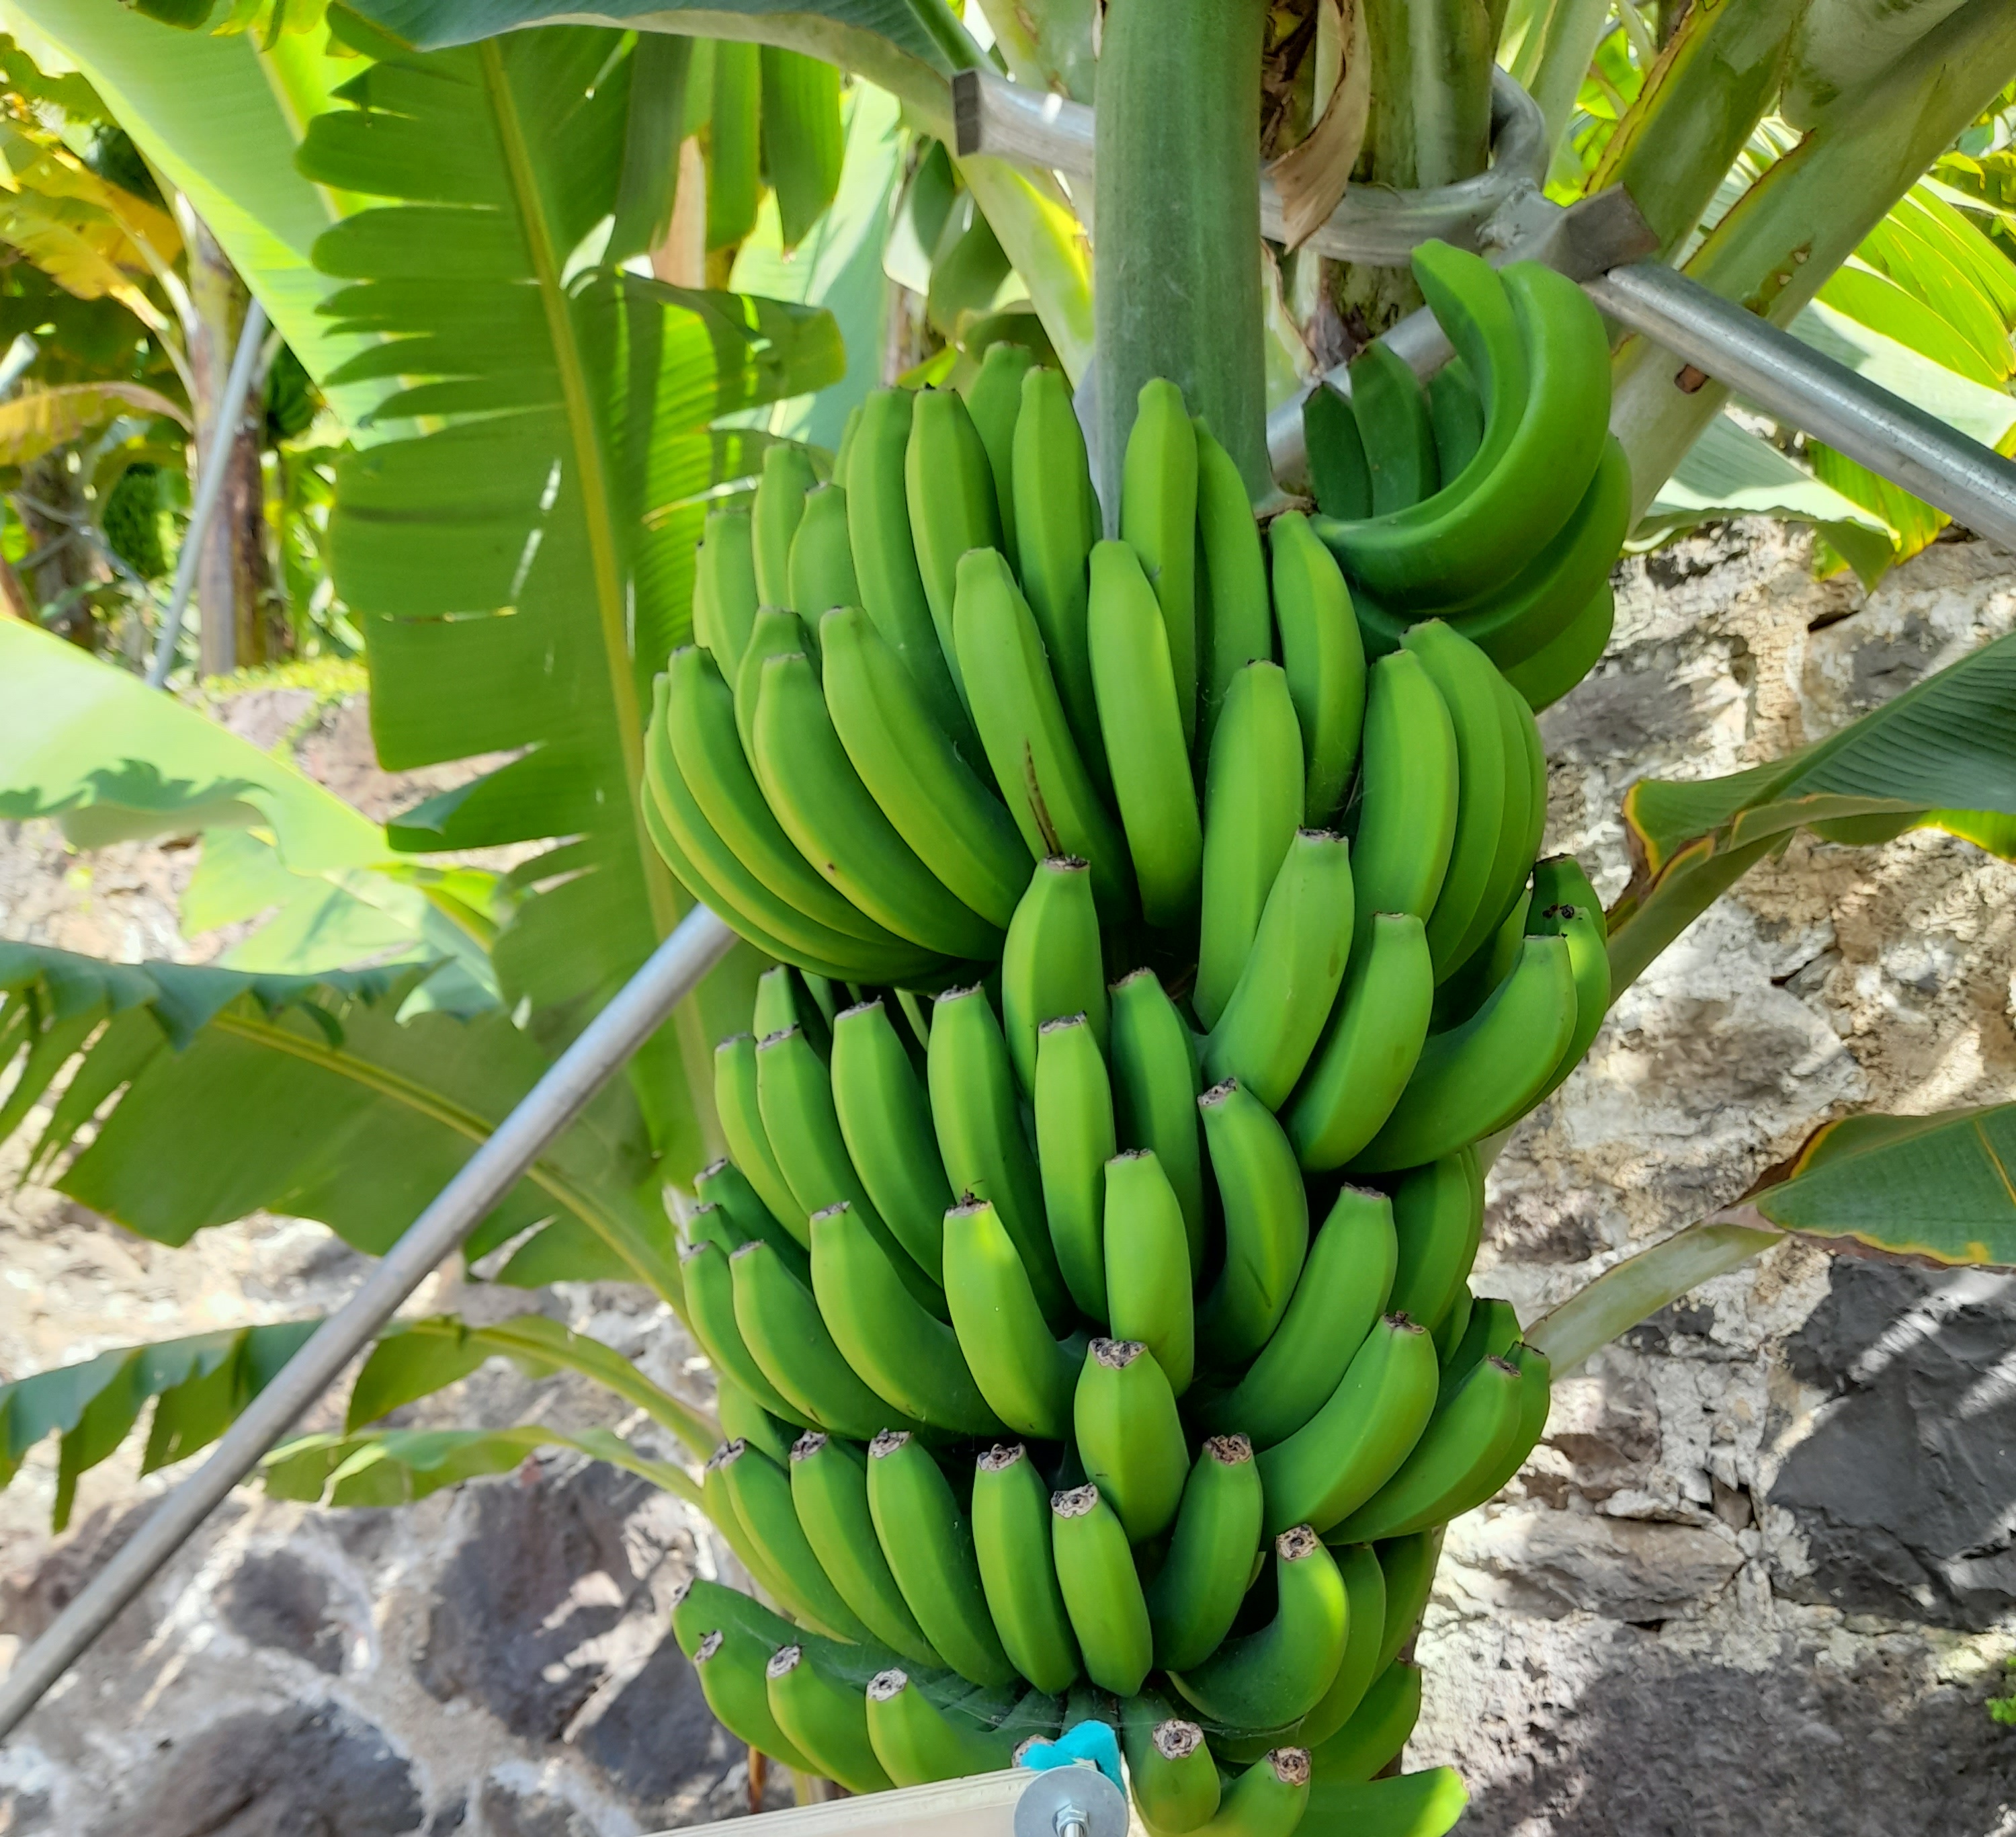
Label: Keep